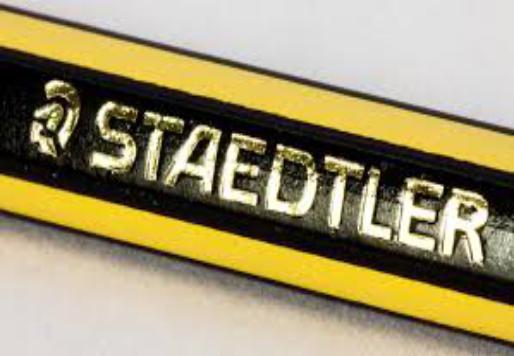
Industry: Necessities